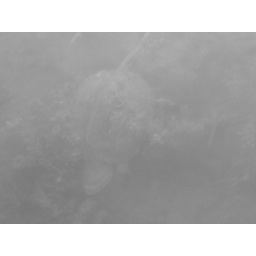
turtle in the water is big